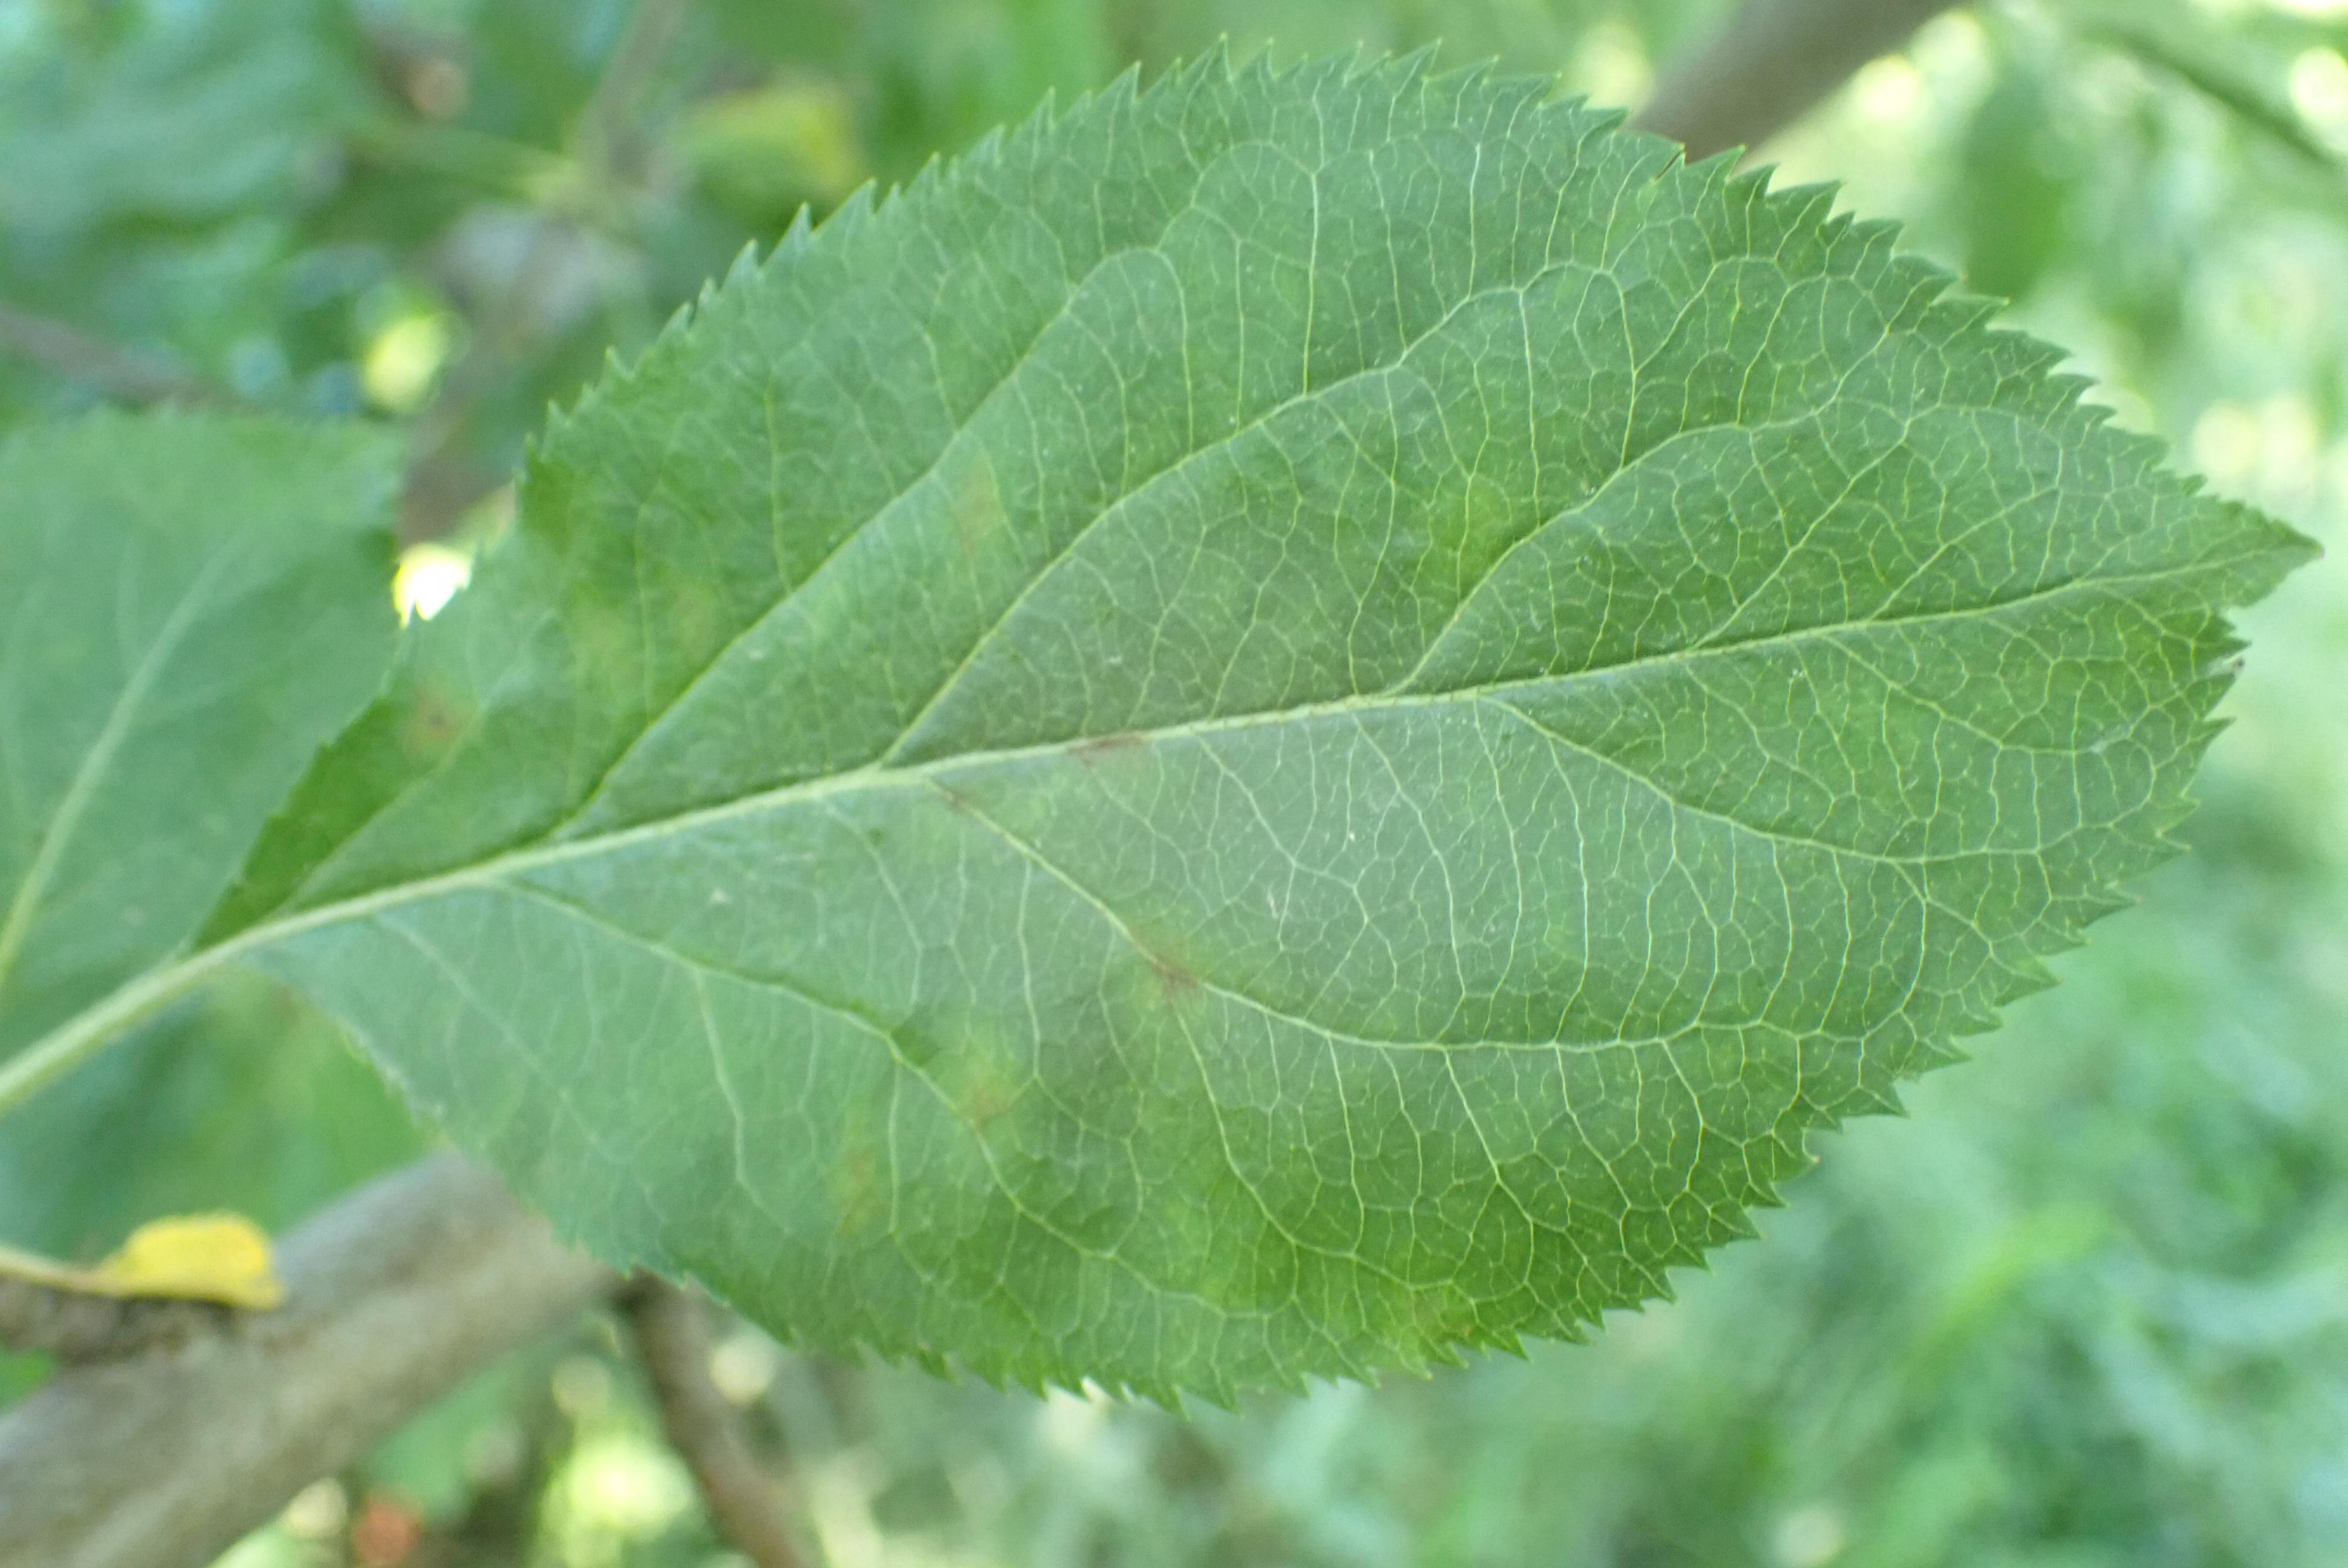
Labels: scab